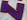
Number: 7